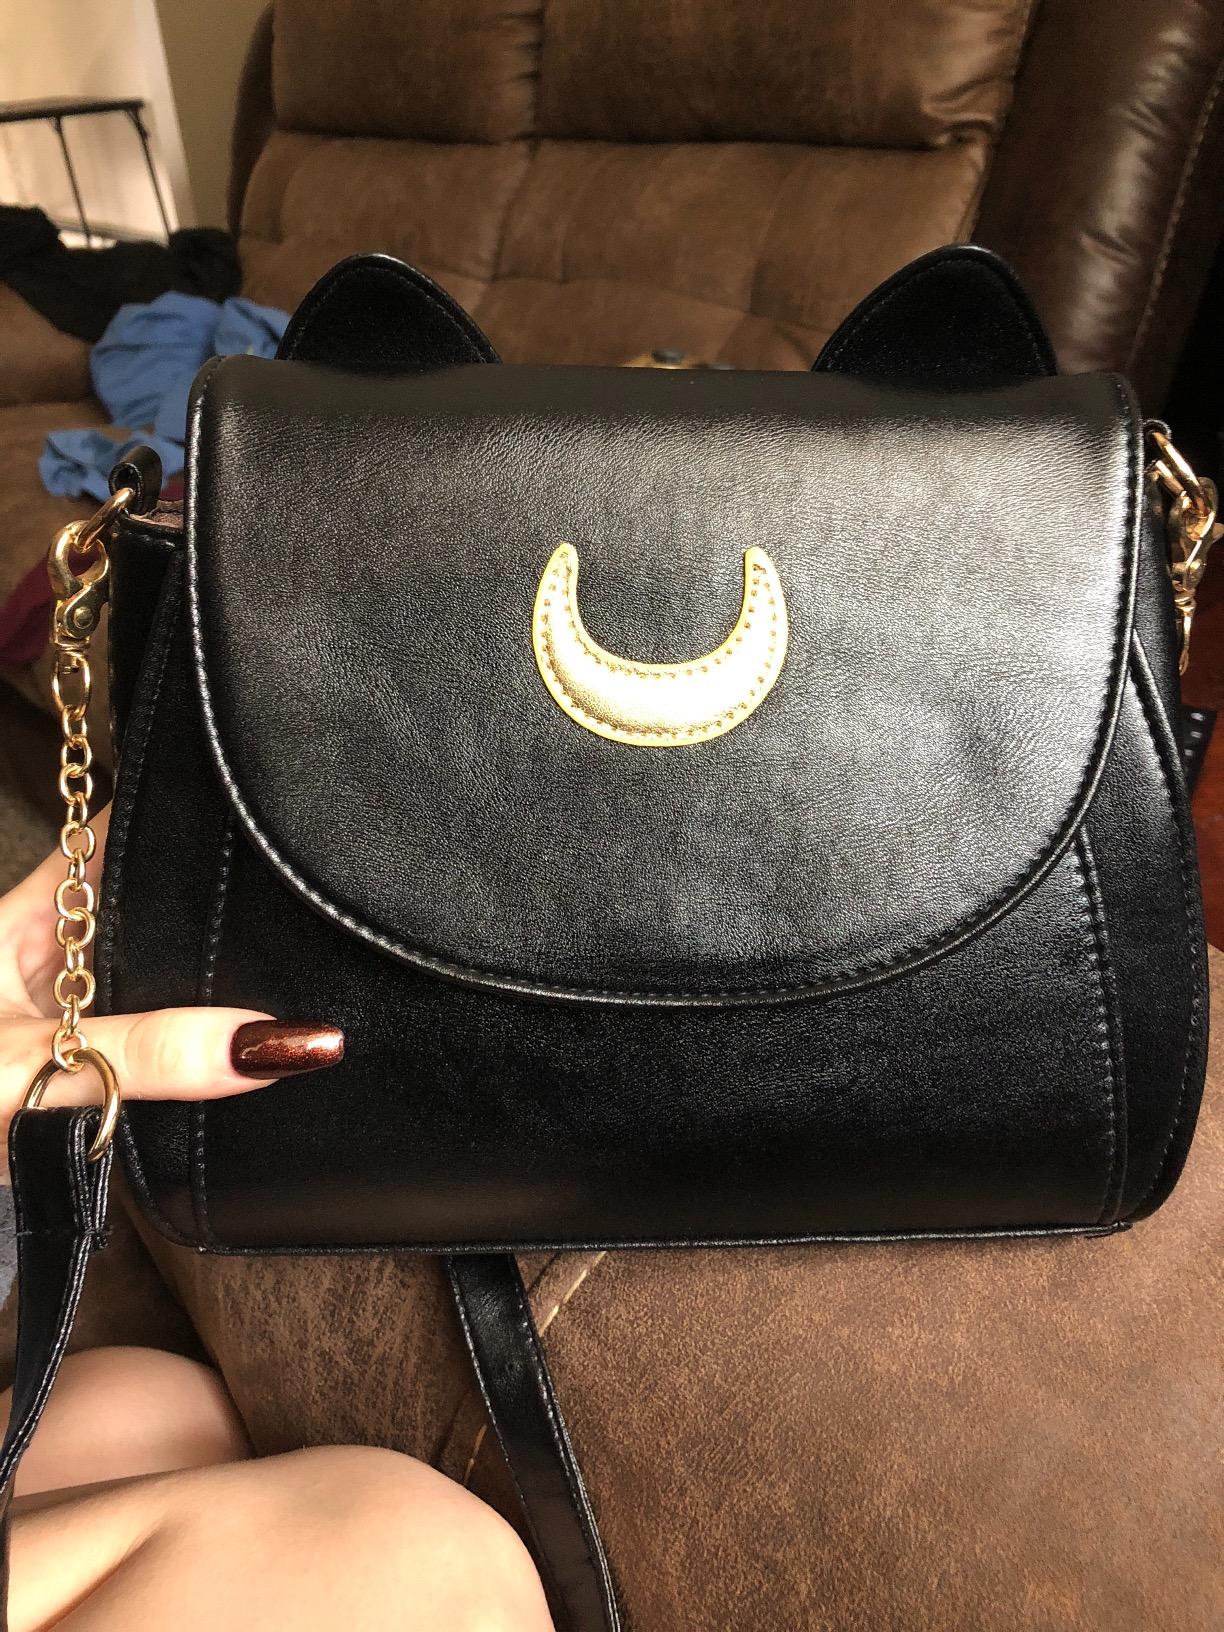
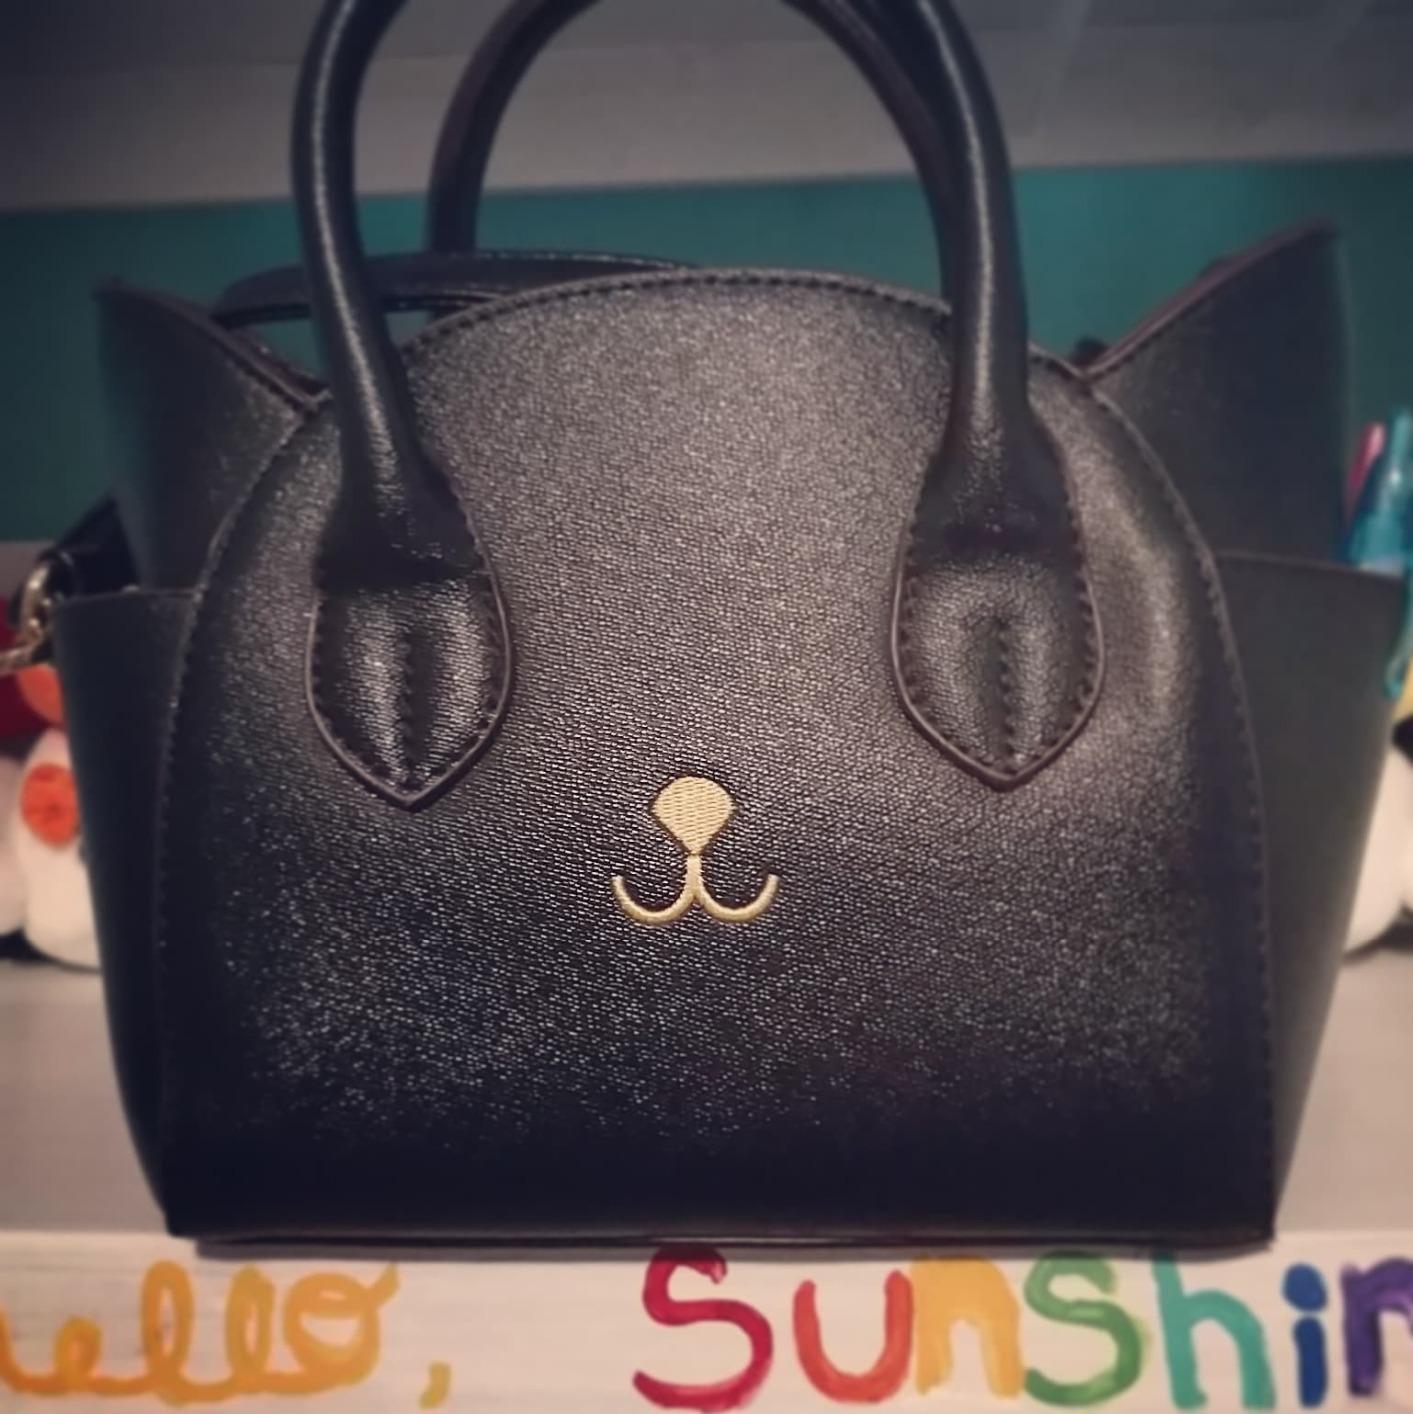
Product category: accessories_handbag
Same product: no